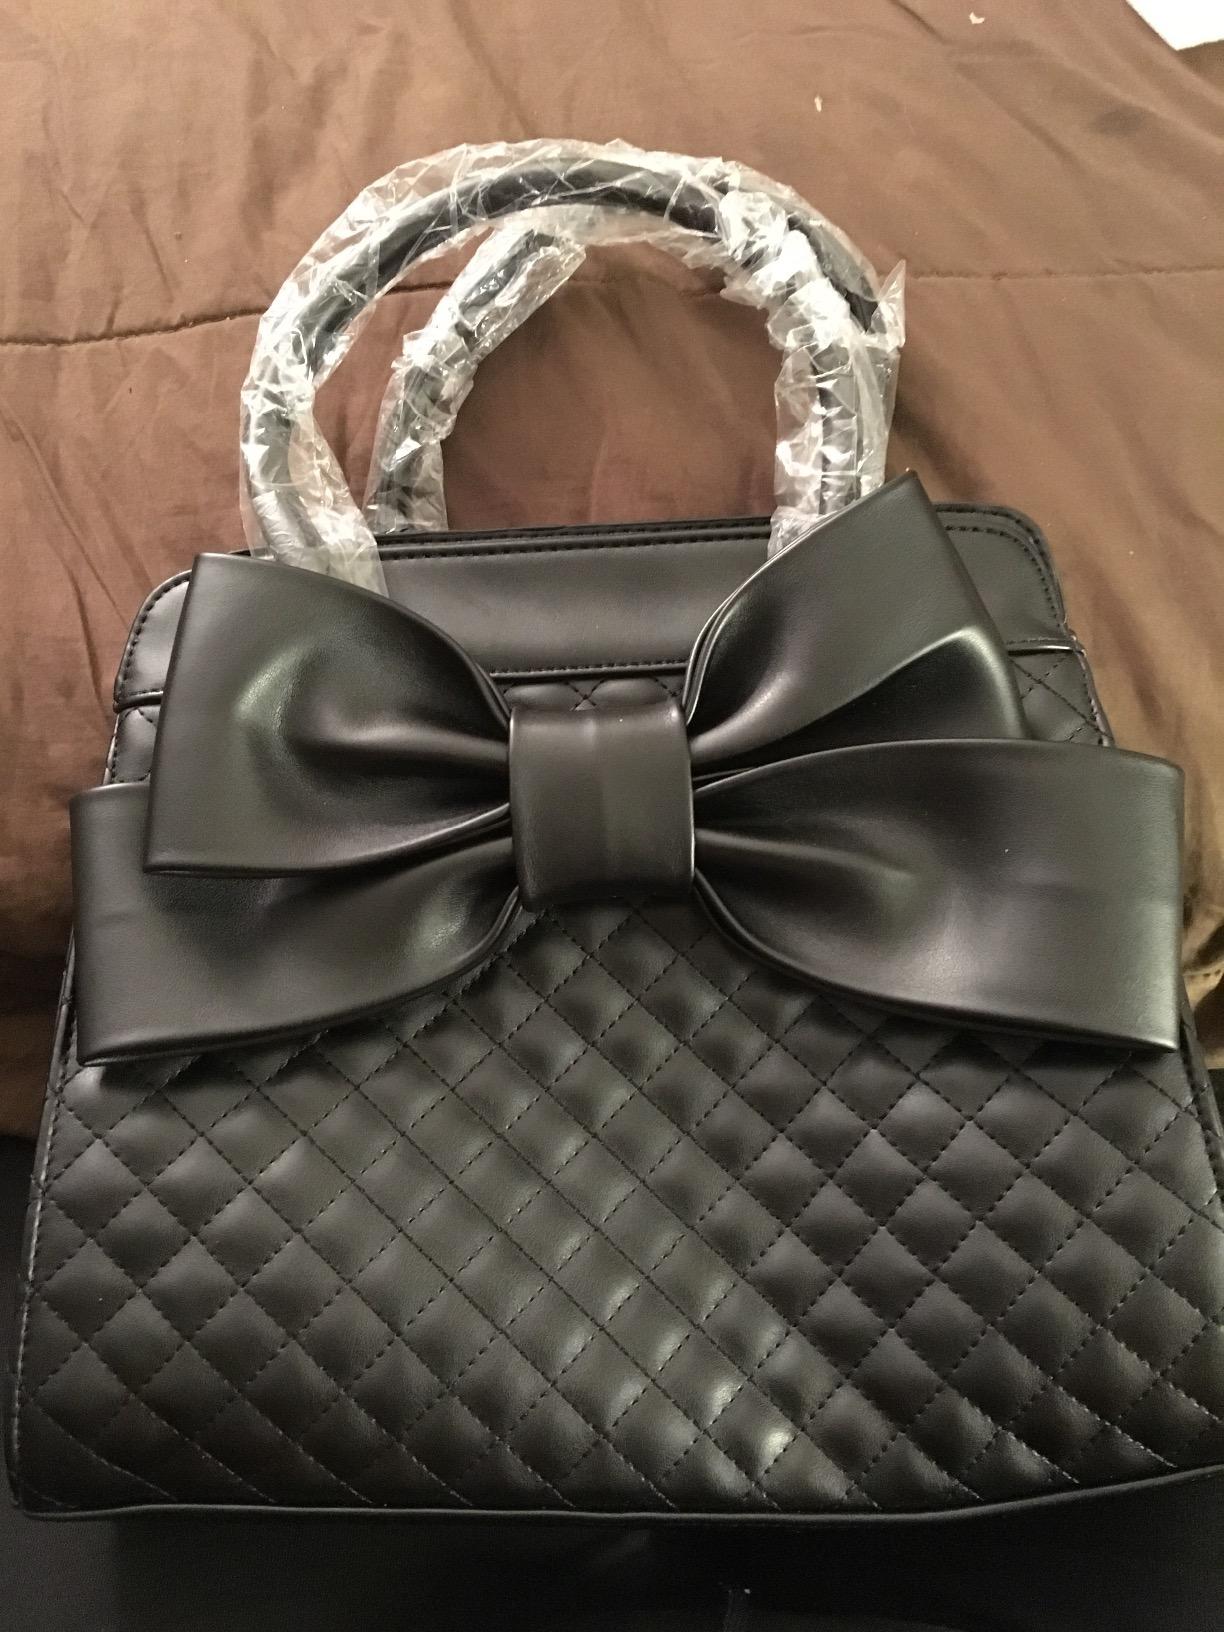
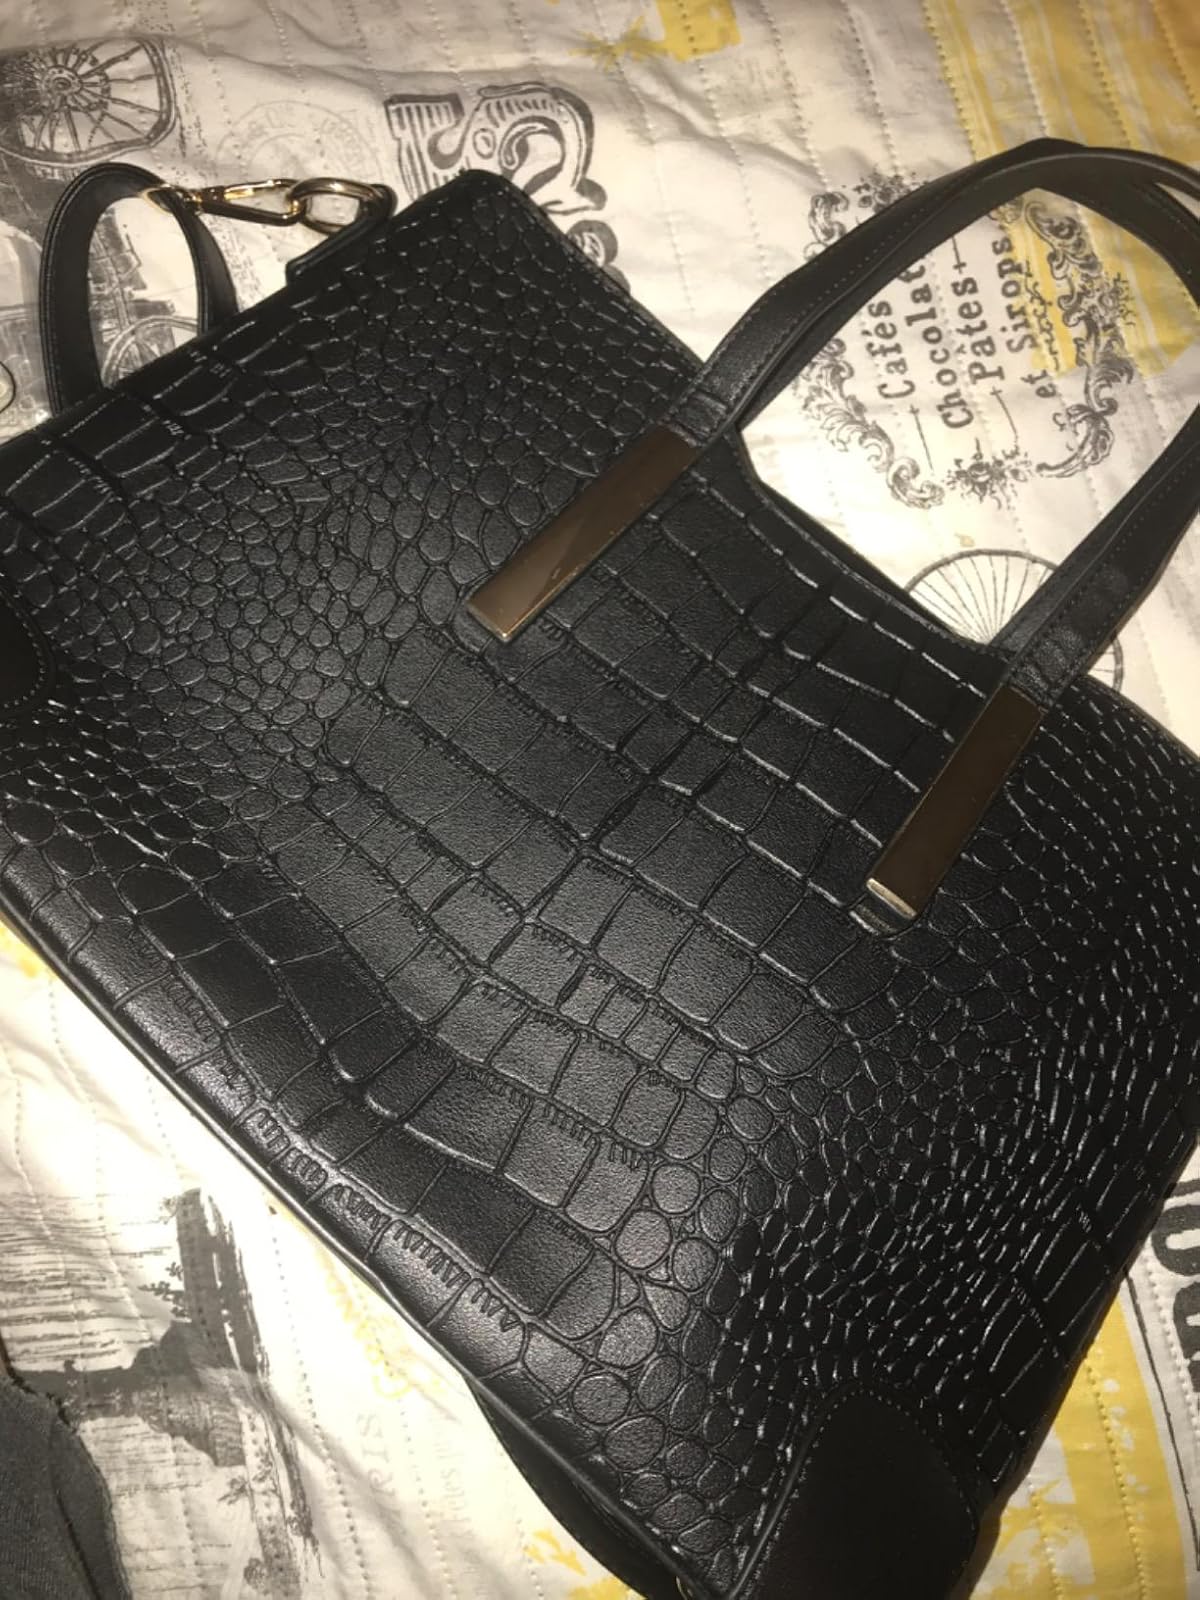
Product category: accessories_handbag
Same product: no